Kick (2023 film)

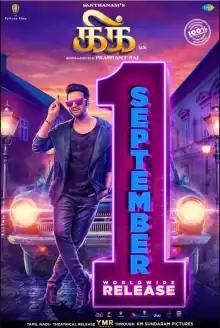
Theatrical release poster

Kick is a 2023 Indian Tamil-language romantic comedy film written and directed by Prashant Raj. It is produced by Naveen Raj under the production banner Fortune Films. A remake of the director's Kannada film "Zoom" (2016) which itself is a remake of "Lover Come Back" (1961), the film stars Santhanam and Tanya Hope in the lead roles, Ragini Dwivedi, Brahmanandam, Mansoor Ali Khan, Senthil, Thambi Ramaiah, Kovai Sarala, and Manobala in supporting roles.